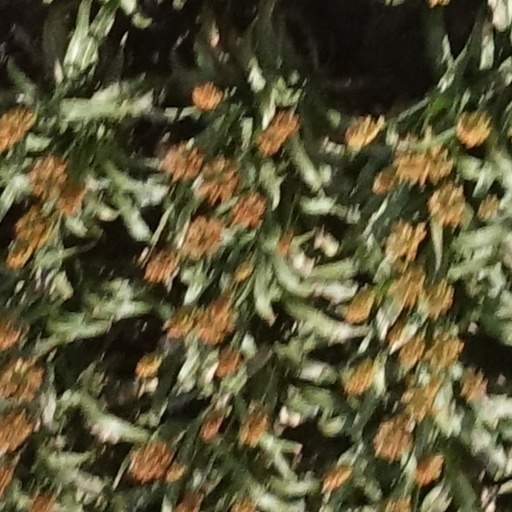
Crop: sorghum